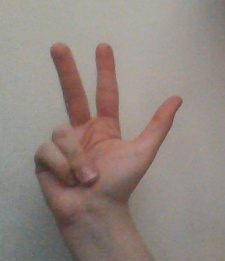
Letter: al